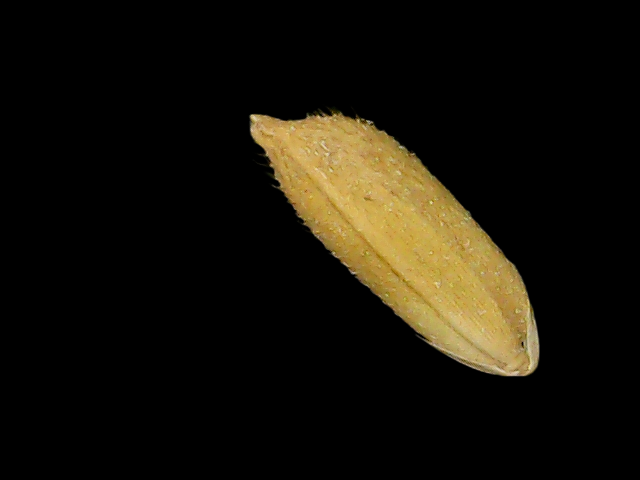
Rice variety: Binadhan17